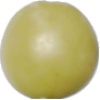
Label: Grape White 2